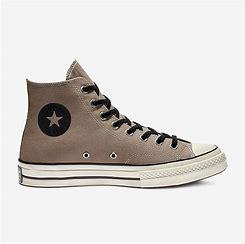
Brand: Converse
Model: Chuck 70 Canvas